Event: Nepal Earthquake
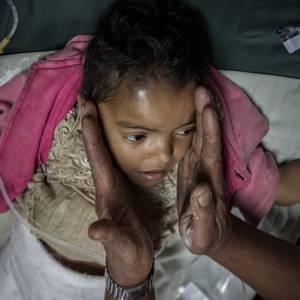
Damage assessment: no_damage